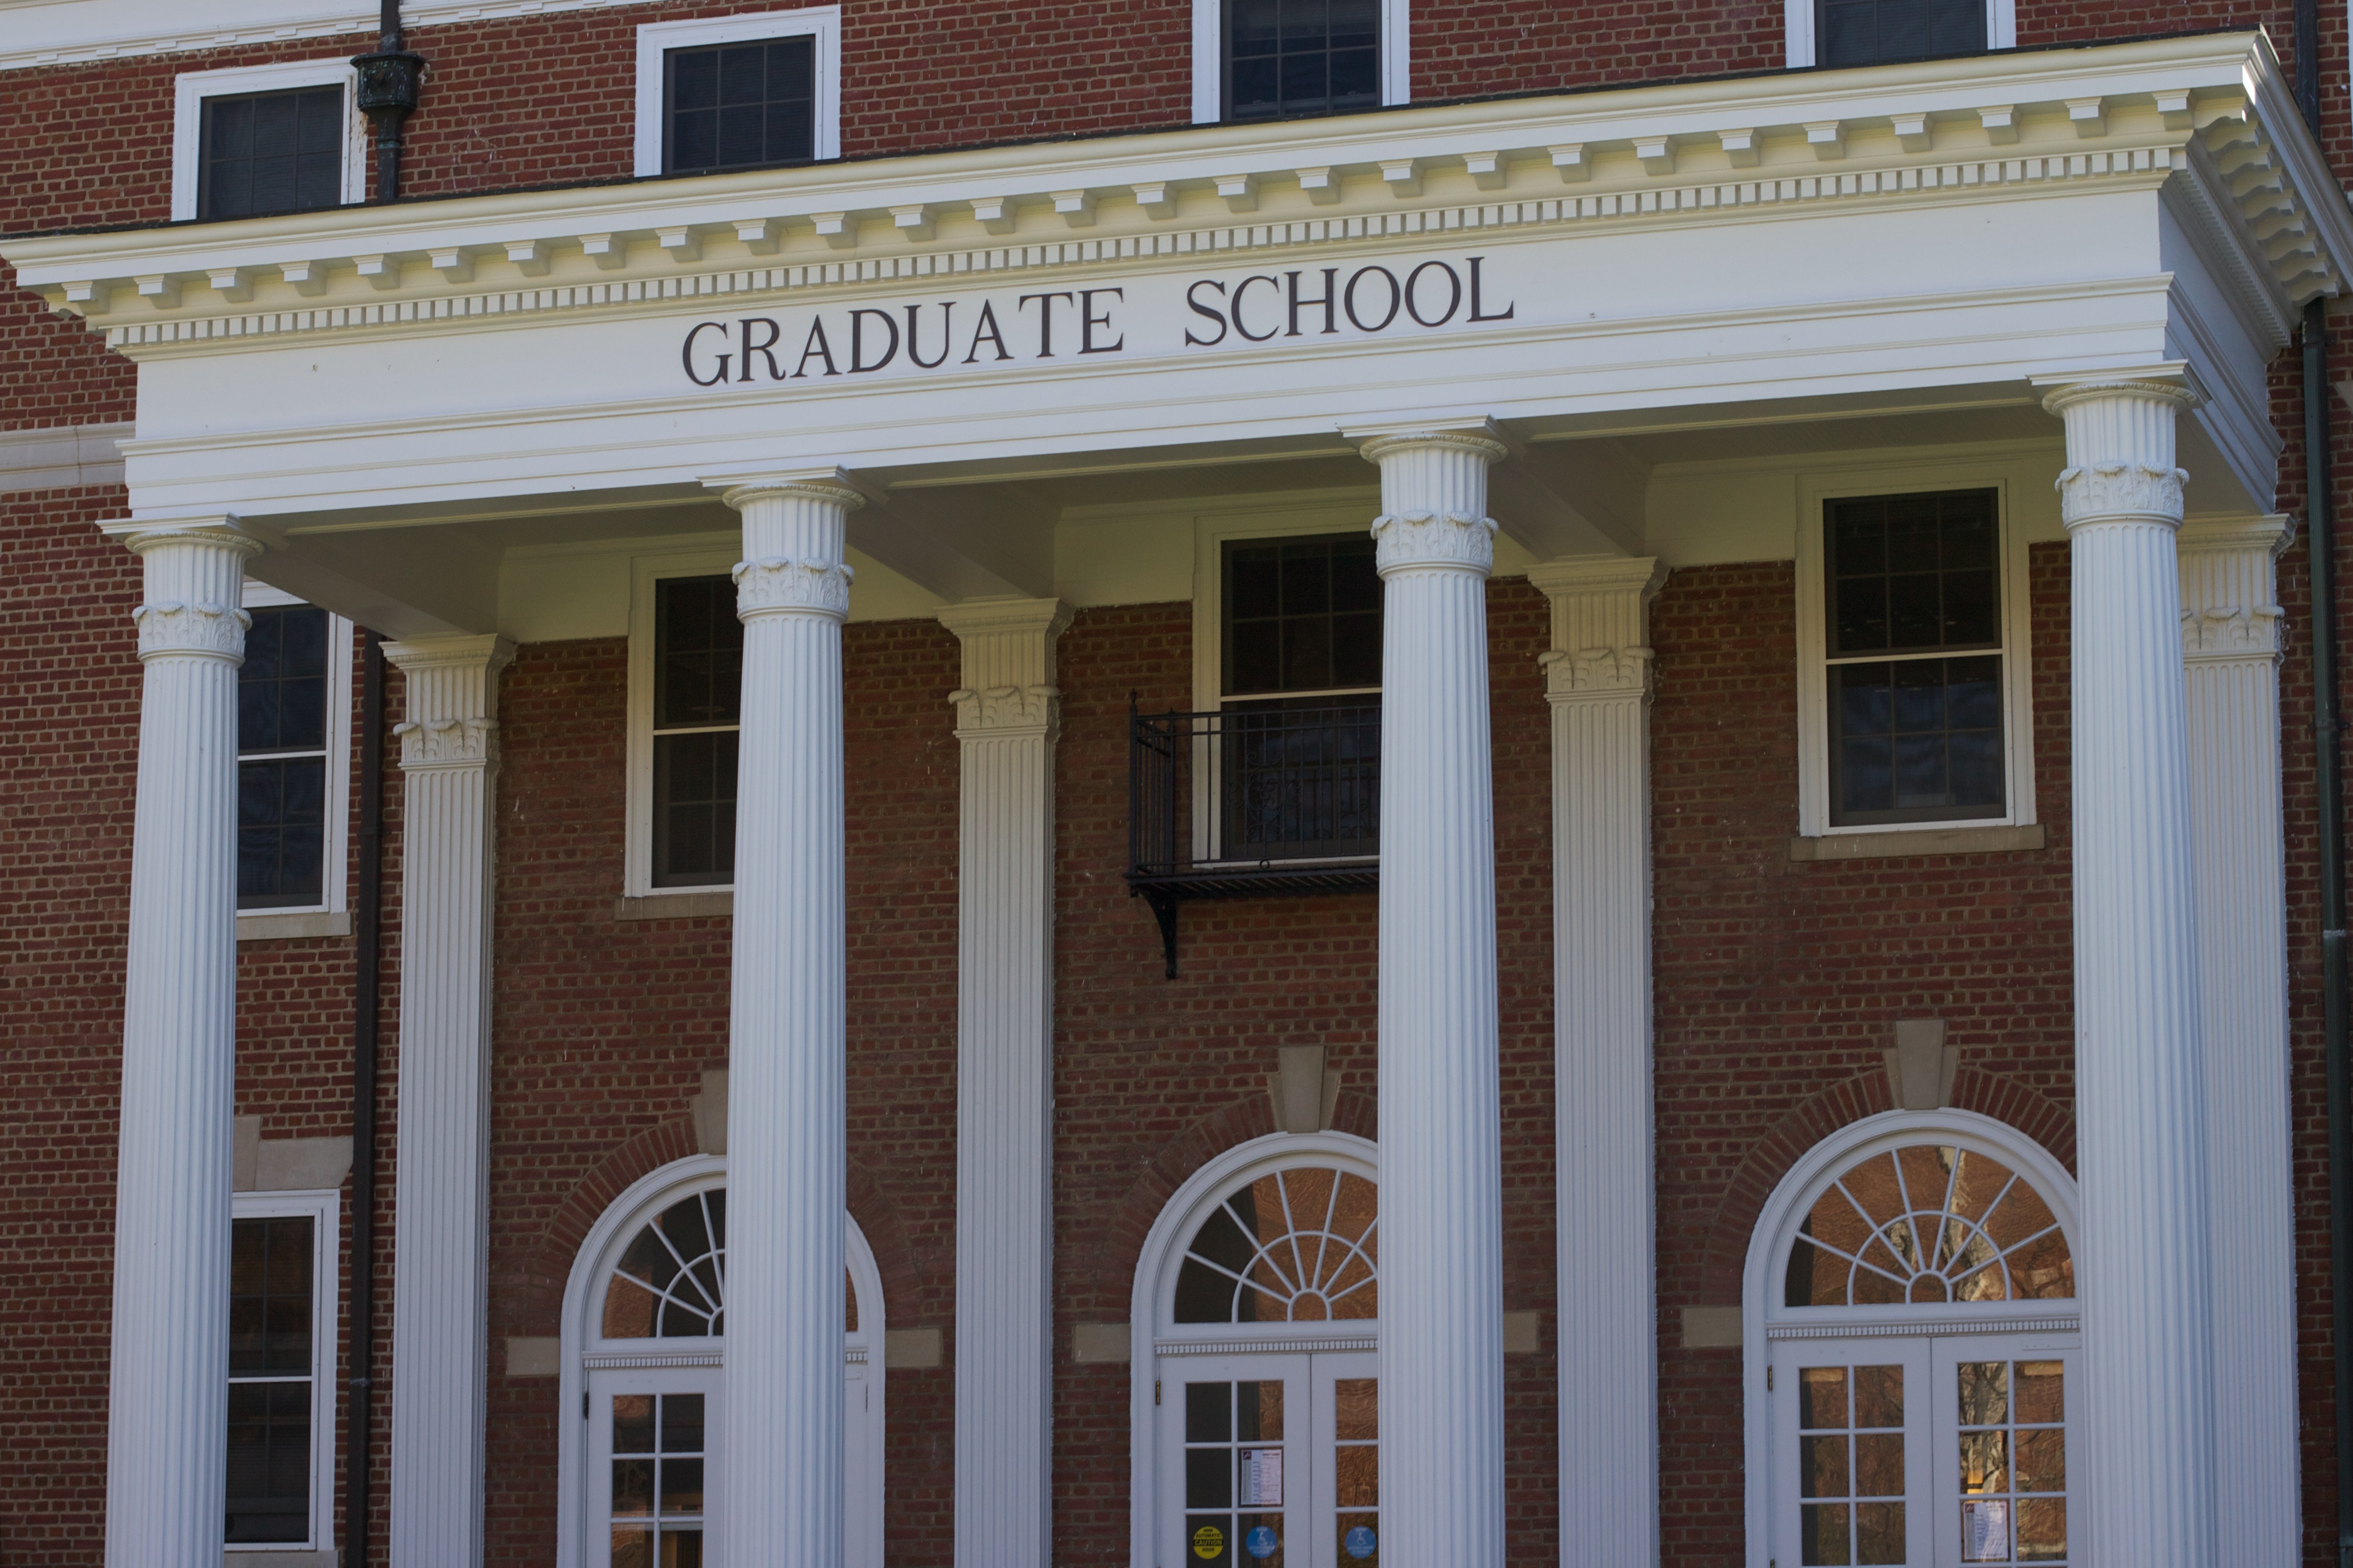
house, window, building, home, downtown, facade, property, synagogue, estate, odyssey, window covering